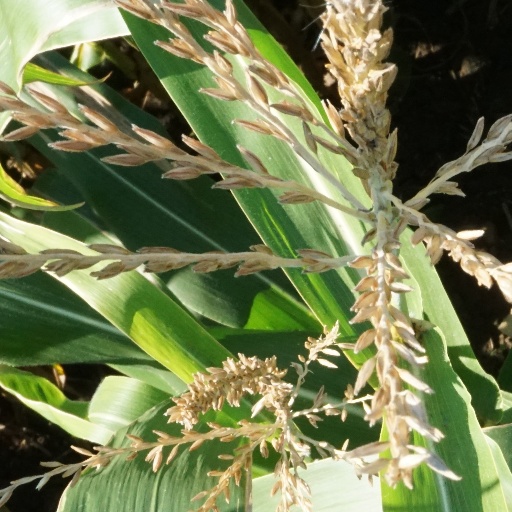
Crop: maize; corn